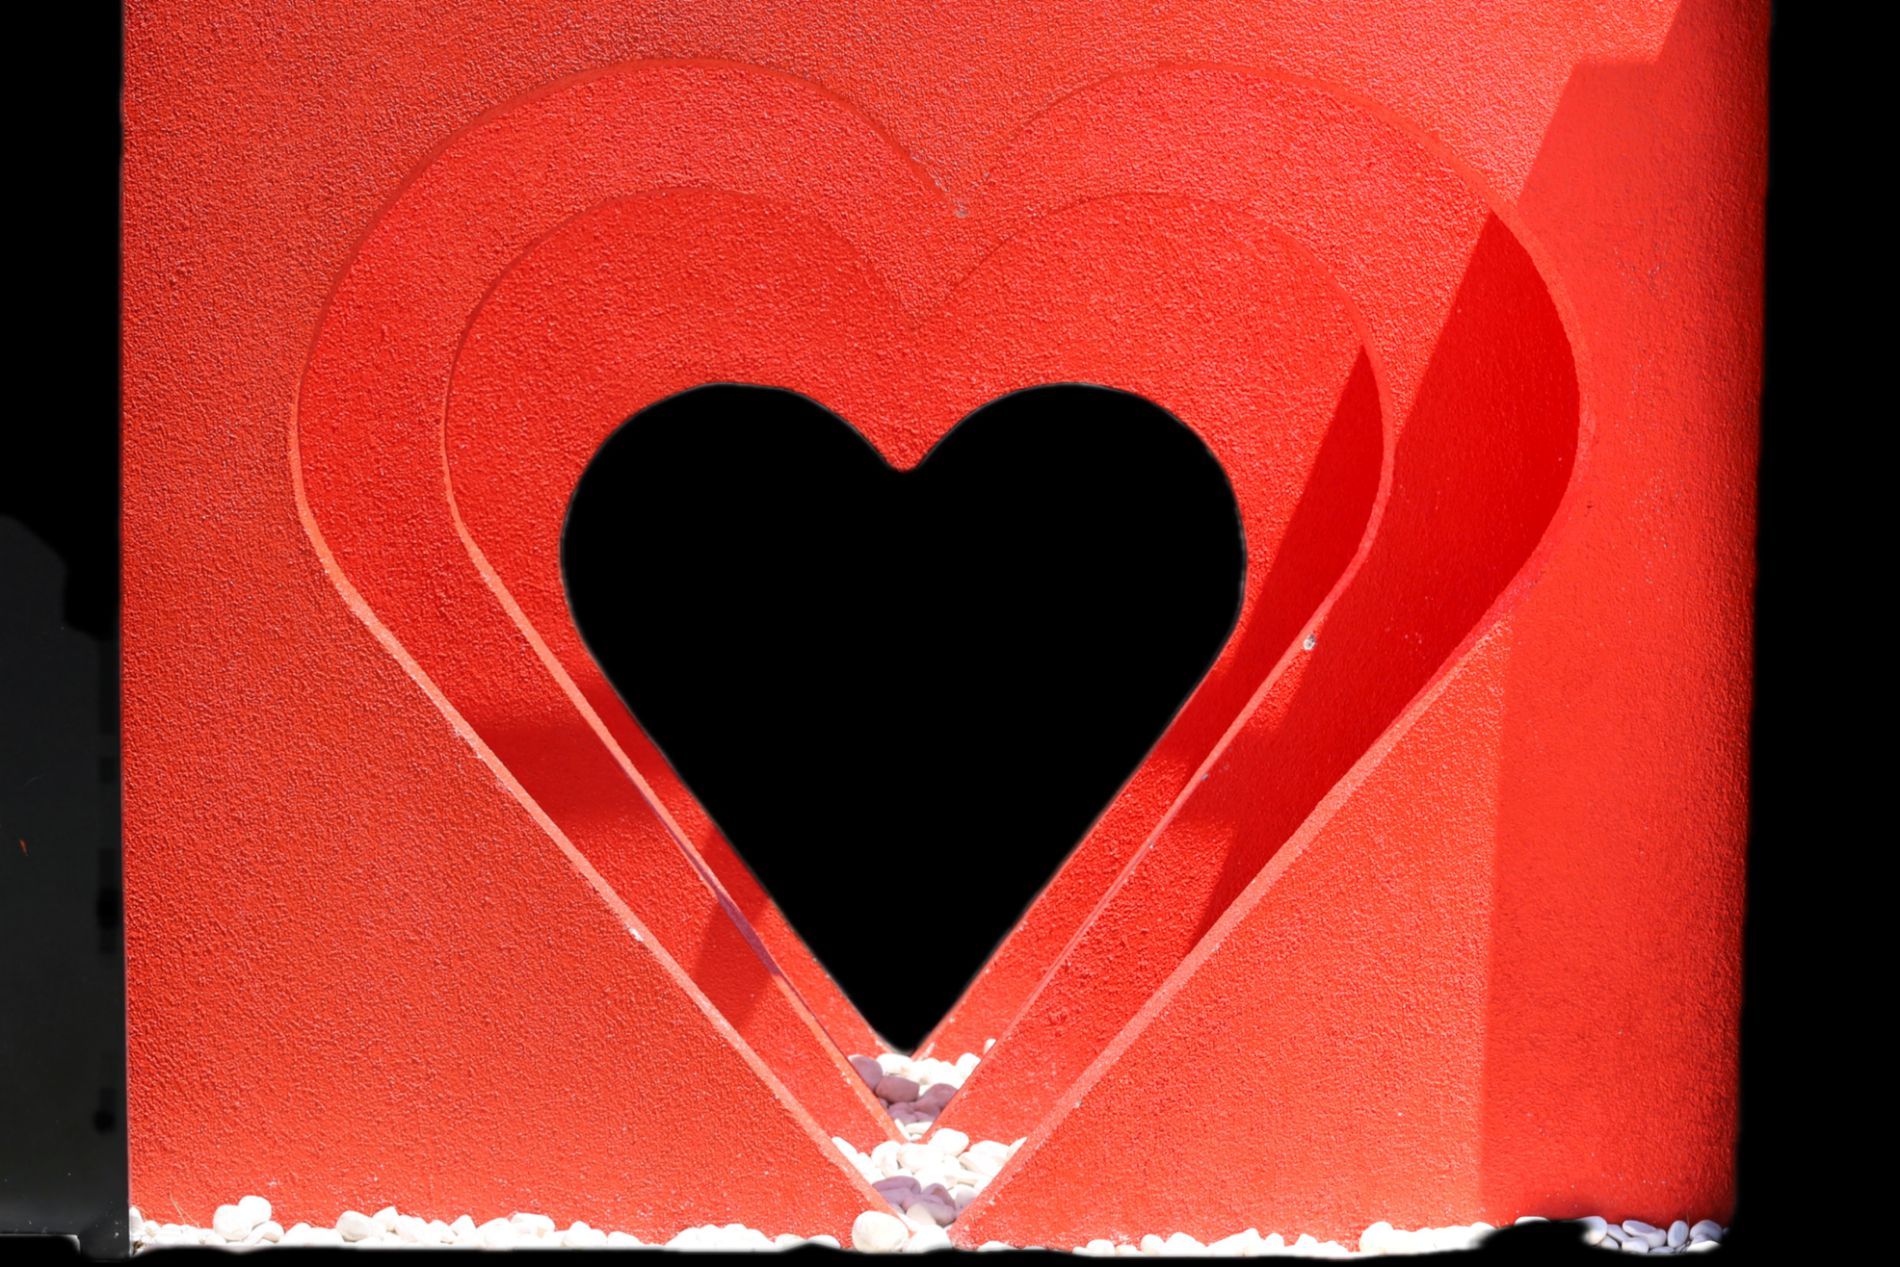
Beautiful symbol
A red symbol with three hearts sits against a dark black background. They are arranged, one above the other. Below the third heart, the black background stretches out making the red color so attractive. The design is simple and warm.
In a close up shot, a red symbol made of three hearts sits against a dark black background. They are arranged, one above the other. Glowing softly. Making the red look even more beautiful. The design is simple and warm. It feels peaceful and full of quiet emotion.
Labels: Symbol, Heart, background